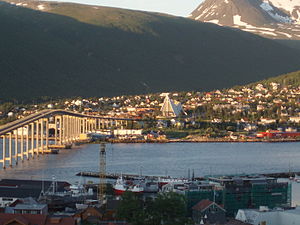
Tromsdalen
Tromsdalen.
Tromsdalen er en bydel i den norske by Tromsø. Bydelen forbinder Tromsøya med fastlandet via Tromsøbroen, der blev bygget i perioden 1958-1960. Den grænser op til Tomasjord i nord, og Solligården i syd. Bydelen er opkaldt efter dalen i området. Tromsdalen er en dal der fører fra Tromsdalstinden ned til Tromsøysundet og Tromsøya.